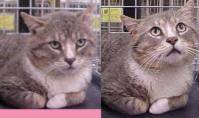
Label: cat